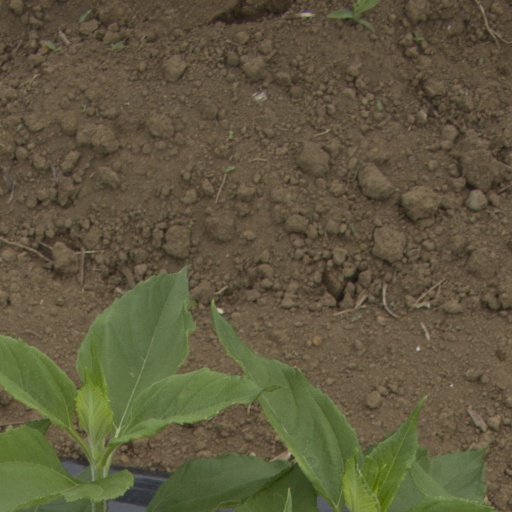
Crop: Jerusalem artichoke